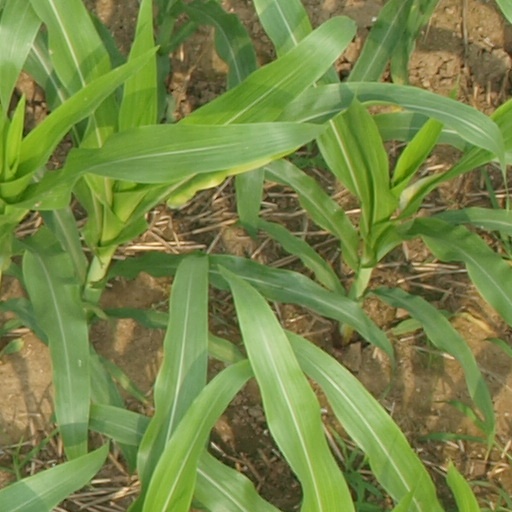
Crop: maize; corn